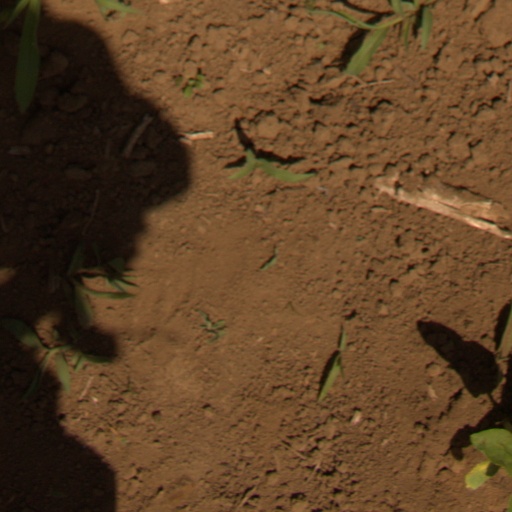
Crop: Jerusalem artichoke